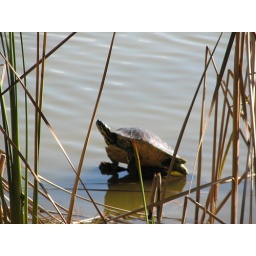
one of the 3 turtles in the lake